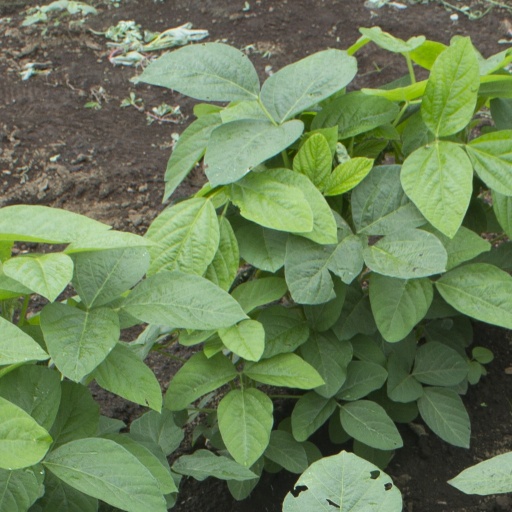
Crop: soybean